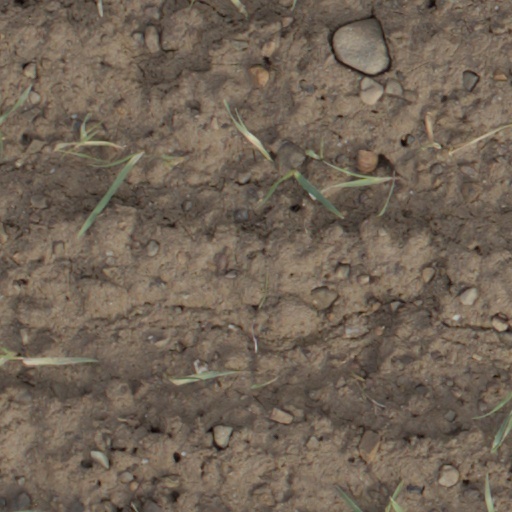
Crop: wheat